Rock et Belles Oreilles

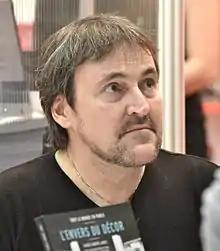
Guy A. Lepage in 2015

The show "Rock et Belles Oreilles" was created on 15 May 1981 by Richard Z. Sirois and Guy A. Lepage, who at the time hosted at a Montreal community radio station, and initially focused on the history of rock music. It quickly became a comedy show, however, and the duo recruited Bruno Landry, Yves P. Pelletier, and André Ducharme. Chantal Francke joined on occasion and became a permanent member of the troupe in 1987.